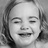
Emotion: happy